Luna (goddess)

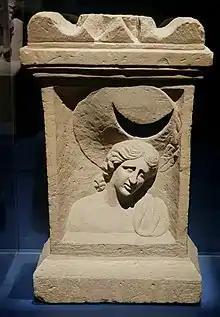
Mithraic altar to Luna "(2nd/3rd century)"

Varro lists Luna among twelve deities who are vital to agriculture, as does Vergil in a different list of twelve, in which he refers to Luna and Sol as "clarissima mundi lumina", the world's clearest sources of light. Varro also lists Luna among twenty principal gods of Rome ("di selecti"). In this list, Luna is distinguished from both Diana and Juno, who also appear on it.